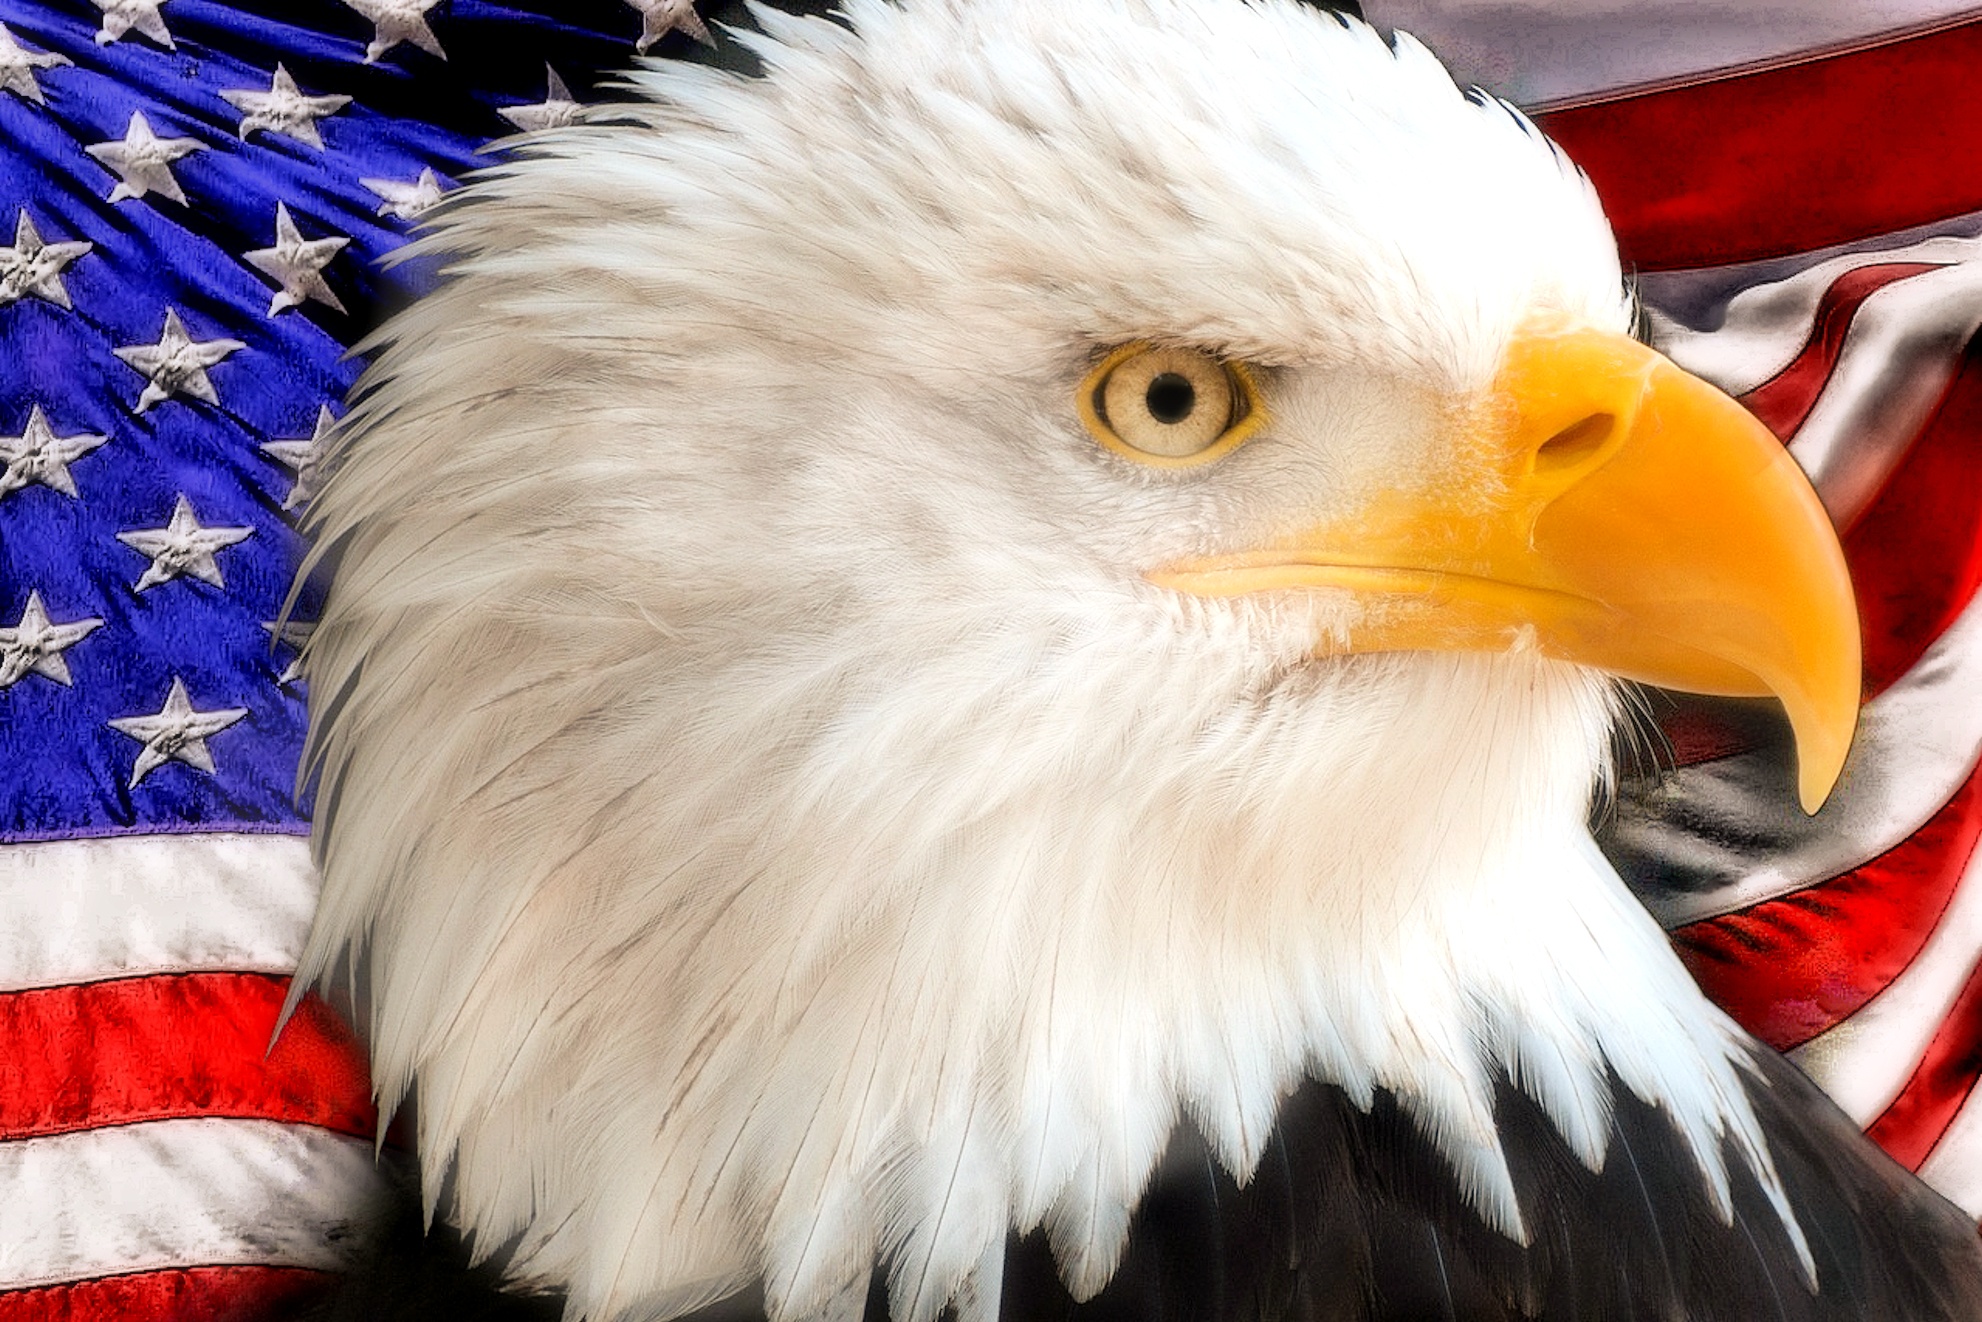
bird, wing, star, land, red, beak, symbol, flag, usa, america, eagle, blue, fauna, bird of prey, bald eagle, united states, july, american, stripes, vertebrate, independence, fourth, adler